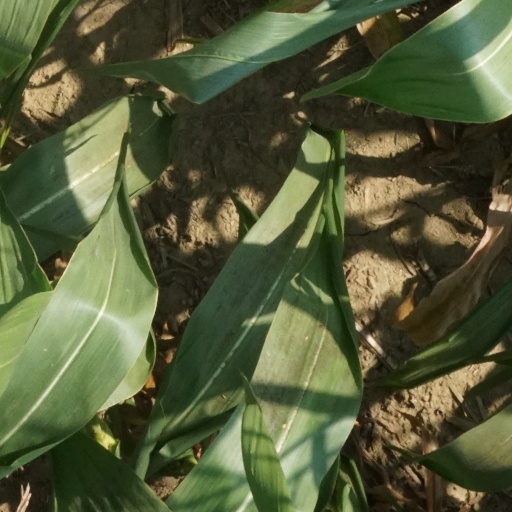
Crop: maize; corn